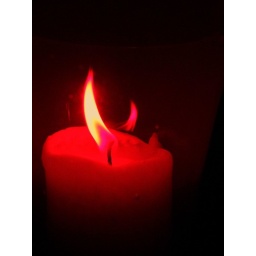
A lit candle in a red Glass..., the flame is mirrowing at the backside of the glass...